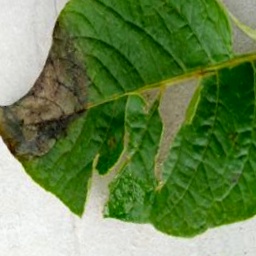
Etiqueta: Late Blight